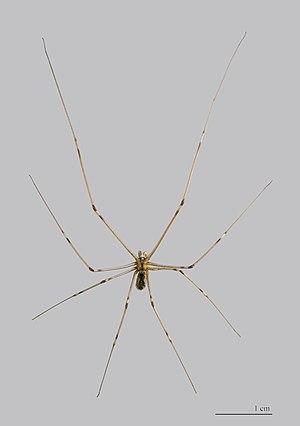
Mâle - Face dorsale Localité: Quartier des Minimes, Toulouse, France Muséum de Toulouse
Holocnemus est un genre d'araignées aranéomorphes de la famille des Pholcidae.
Les araignées ou Aranéides sont des prédateurs invertébrés arthropodes. Comme tous les chélicérates, leur corps est divisé en deux tagmes, le prosome ou céphalothorax et l’opisthosome ou abdomen qui porte à l'arrière des filières. Elles sécrètent par ces appendices de la soie qui sert à produire le fil qui leur permet de se déplacer, de tisser leur toile ou des cocons emprisonnant leurs proies ou protégeant leurs œufs ou petits, voire de faire une réserve provisoire de sperme ou un dôme leur permettant de stocker de l’air sous l’eau douce. Contrairement aux insectes, elles ne disposent ni d'ailes ni d'antennes ni de pièces masticatrices dans la bouche. Elles possèdent en général six à huit yeux qui peuvent être simples ou multiples.
Les Pholcidae sont une famille d'araignées aranéomorphes.